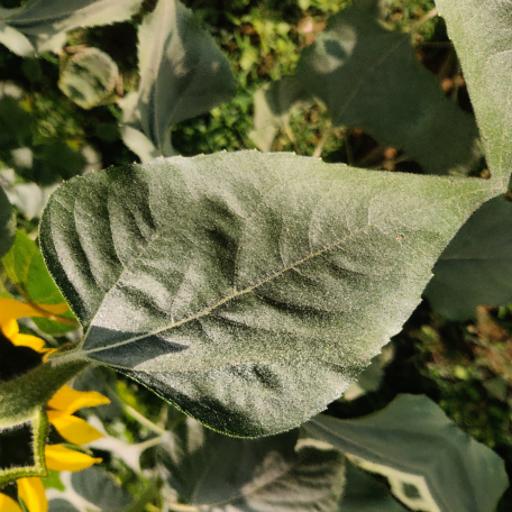
Label: Fresh_leaf